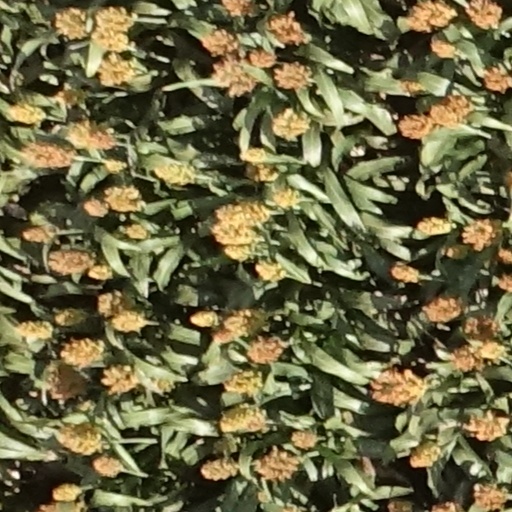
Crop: sorghum